Metal Gear Rising: Revengeance

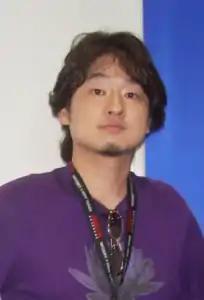

Despite having thought out stories and scenarios for the game, Kojima Productions were finding it difficult to design the game around the cutting concept. The project was quietly cancelled in late 2010, and whilst Kojima had considered moving the project to developers abroad, he felt that a Japanese developer would be more suited to produce a ninja action game. In early 2011, Kojima met PlatinumGames' Atsushi Inaba, who asked him about the state of "Metal Gear Solid: Rising", and Kojima later requested him to work on the game. This new version, titled "Metal Gear Rising: Revengeance", was first revealed via a trailer shown at the Spike Video Game Awards on December 10, 2011. PlatinumGames requested a change of setting in order to have less restrictions on the creation of the game. Shortly after starting development, PlatinumGames discarded the stealth element, with Kojima noting that the original staff did not find it to fit with high-speed action. However, it was later incorporated again as Inaba found the original game system too "dull."